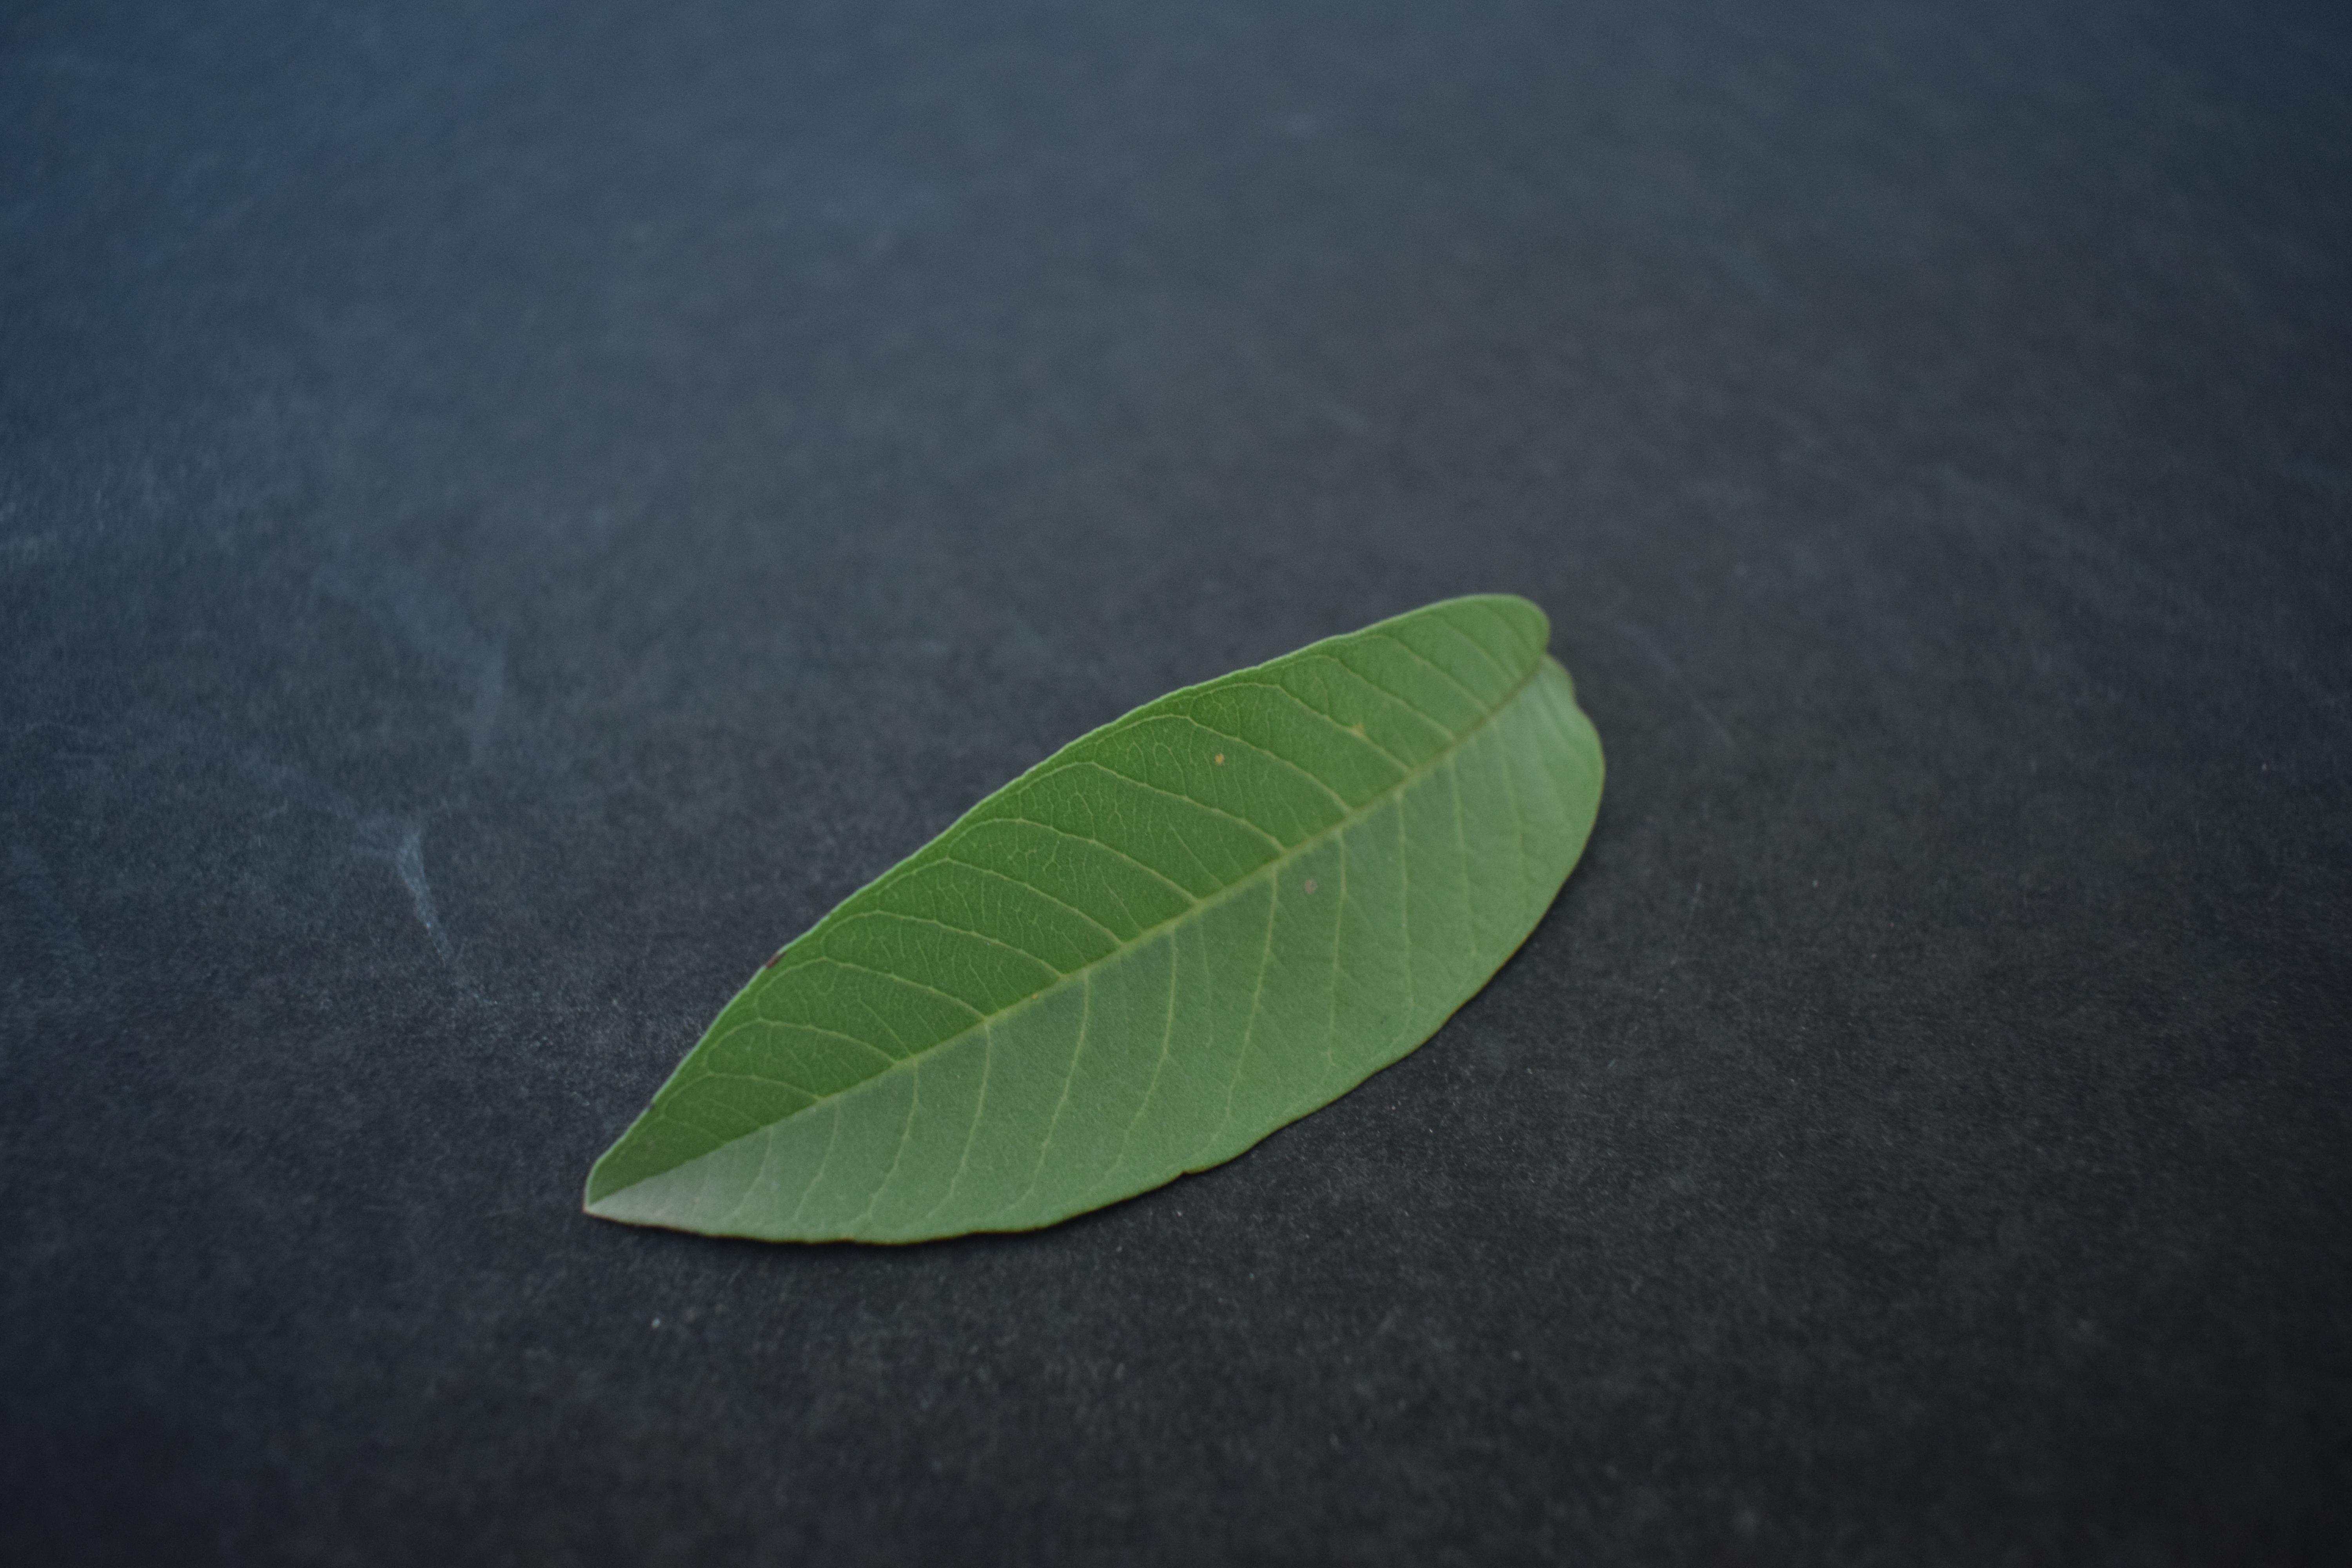
Plant species: Guava